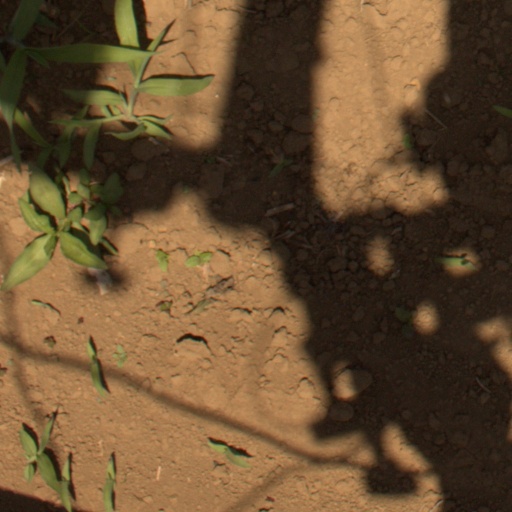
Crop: Jerusalem artichoke